Trinity House

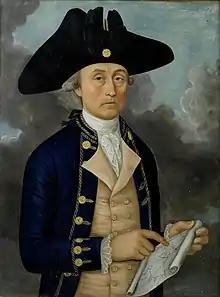
Capt. Joseph Huddart , Elder Brother, set the Trinity House stones

Trinity House is ruled by a court of thirty-one Elder Brethren, presided over by its Master. These are appointed from 300 Younger Brethren who act as advisors and perform other duties as needed. The Younger Brethren are appointed from lay people with maritime experience, mainly naval officers and ships' masters, but also harbourmasters, pilots, yachtsmen, and anyone with useful experience.